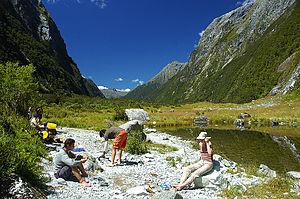
La 'Milford Track' est une voie de tramping largement connue en Nouvelle-Zélande, située au milieu de montagnes et de zones tempérées dans le parc national de Fiordland au sud-ouest de l'île du Sud. La randonnée de 53,5 km commence à Glade Wharf à la tête du lac Te Anau et se termine à Milford Sound à Sandfly Point, traverse des forêts tropicales humides, des zones humides et une passe alpine.